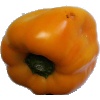
Label: Pepper Yellow 1